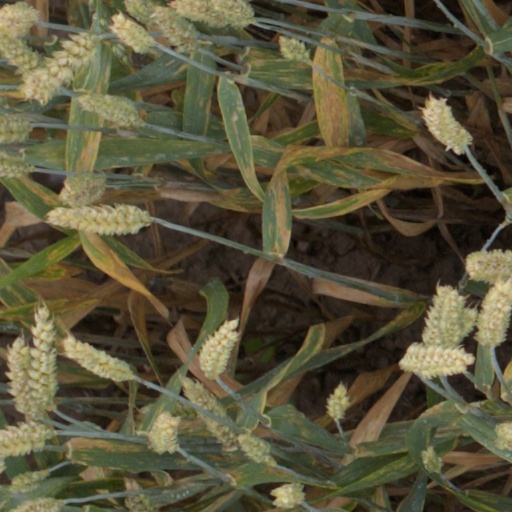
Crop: wheat